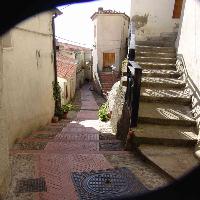
Weather: sun or clear